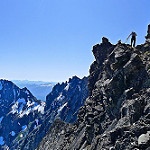
Label: mountain